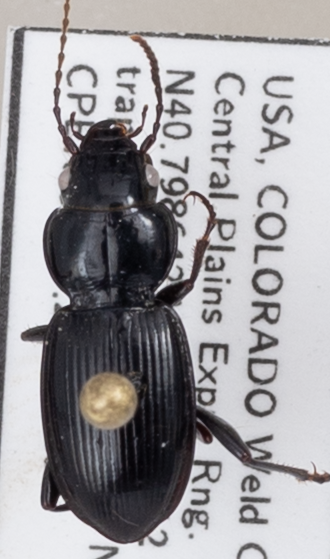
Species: Cyclotrachelus constrictus
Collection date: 2021-09-29
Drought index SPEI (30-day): -1.594
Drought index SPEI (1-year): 0.288
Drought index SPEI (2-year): -0.8